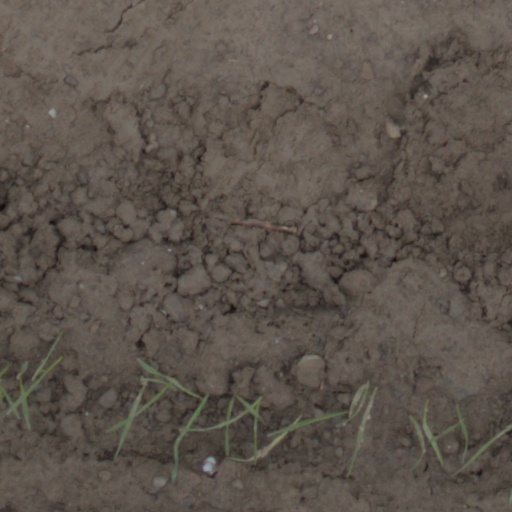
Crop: wheat